Jules-André Peugeot

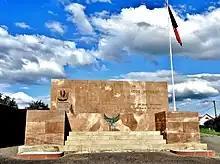
Corporal Peugeot Monument

On the seventh anniversary of Peugeot's death, the French government erected a monument on the Alsatian border to commemorate the place where he died.